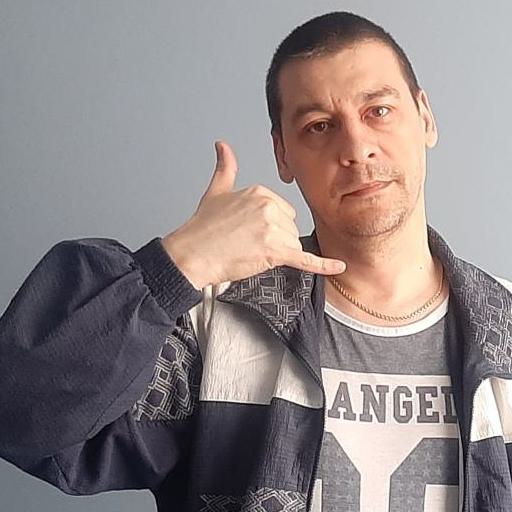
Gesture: call